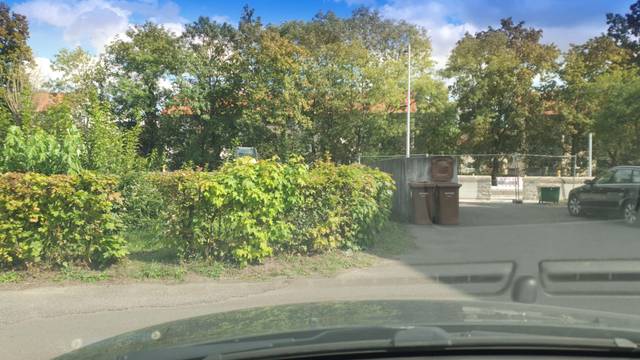
Region: Germany
Coordinates: 49.916, 10.916